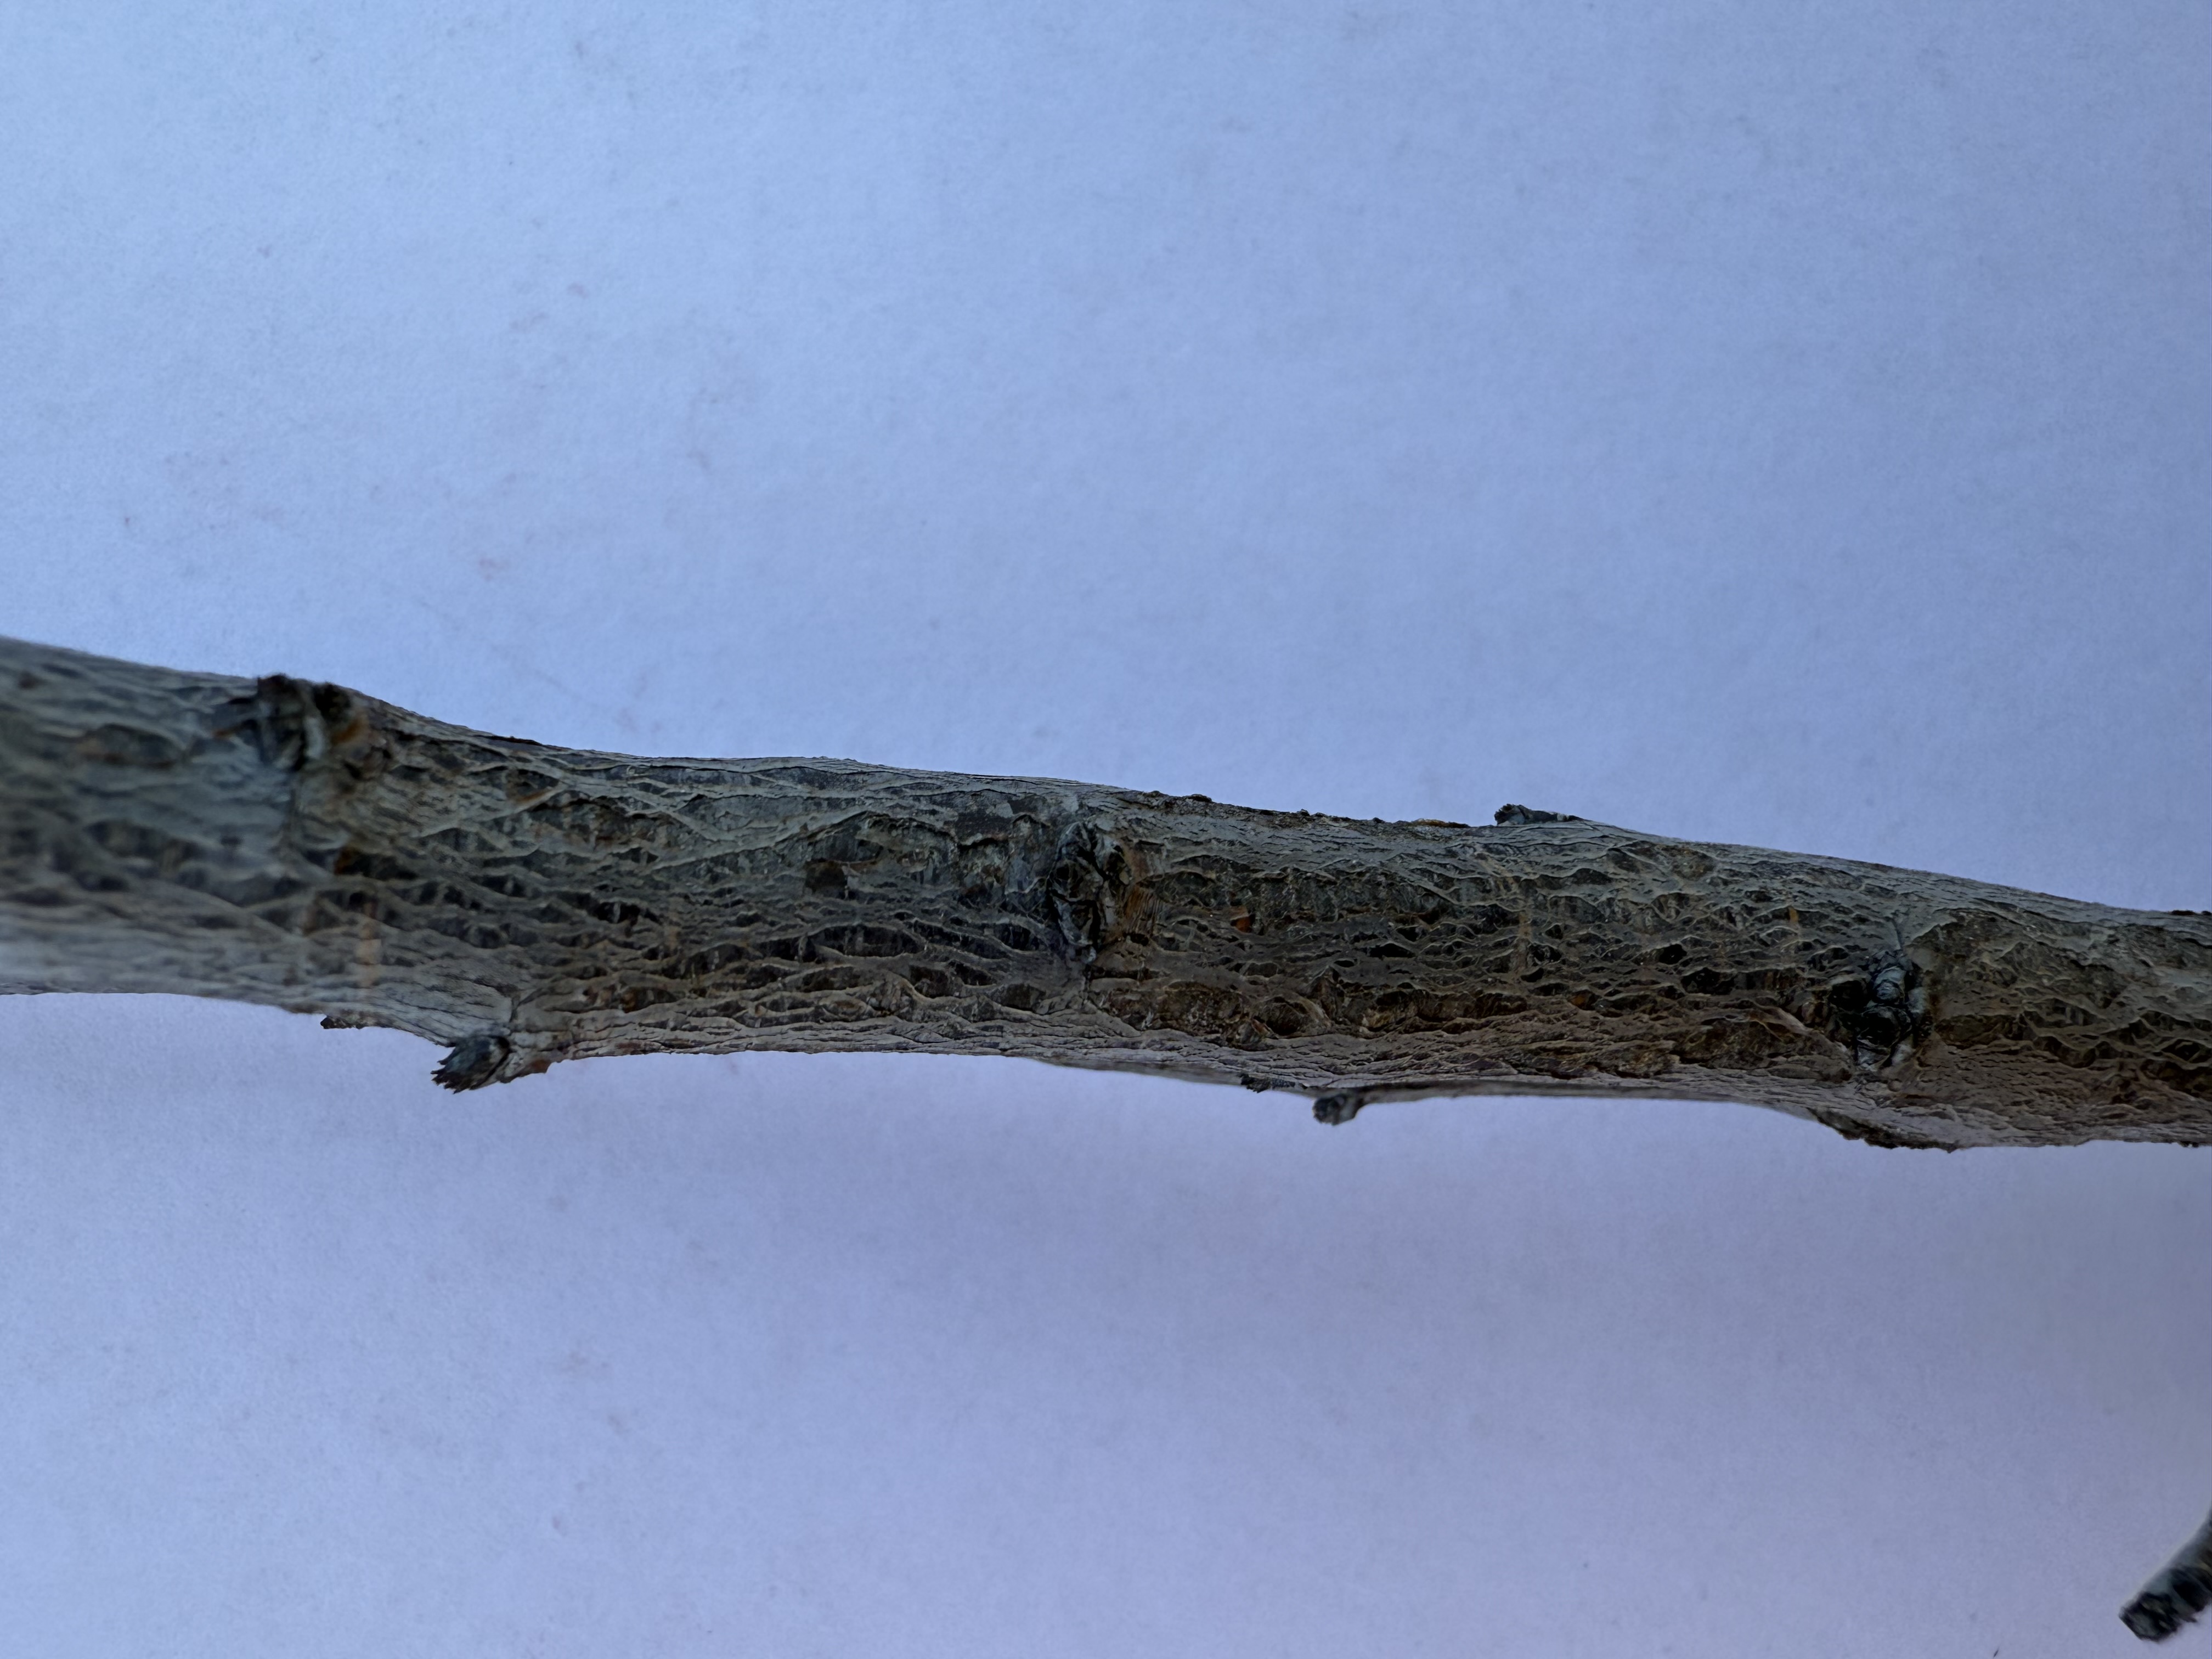
Variety: Black Splendor Plum